New World Alliance

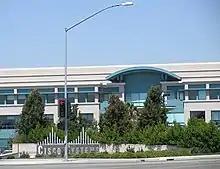
Alliance co-founder Gordon Feller later became "urban innovations" director at Cisco Systems in Silicon Valley.

Many initial Governing Council members and other founders of the Alliance – often at the early stages of their careers – engaged in transformation-oriented activities after the Alliance dissolved in 1983. Some of them contributed to transformational theory and practice for many decades.